Kiteboarding

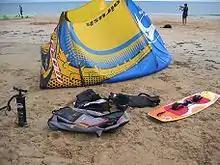
Most kitesurfing equipment: LEI Kite with bag and pump, twintip board and harness, plus floatation vest and helmet, lacking only the bar and lines

With the development of Internet markets for used goods, used but reliable kiteboarding equipment has become much less expensive, significantly reducing the barrier to the adoption of the sport. Moreover, the sport is convenient regarding transportation and storage, since the kites are foldable and the boards are smaller than most surf and paddling boards.